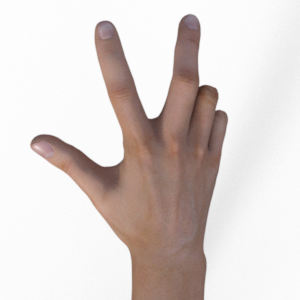
Label: scissors